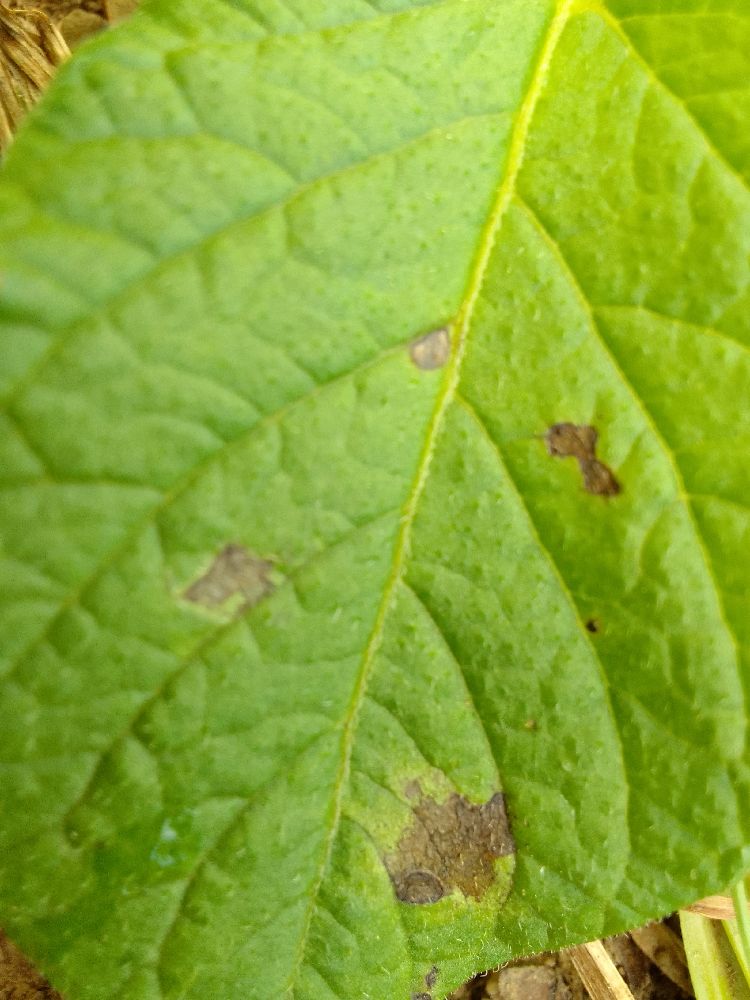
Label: Early blight